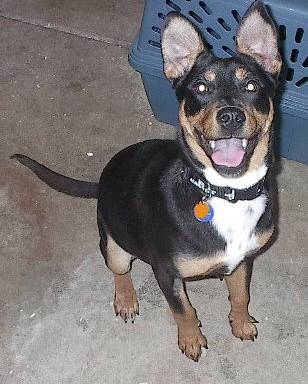
Label: dog